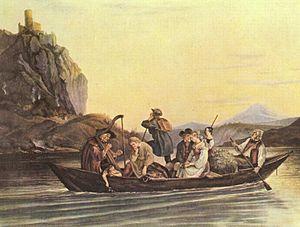
Adrian Ludwig Richter était un peintre, dessinateur et graveur allemand de la période romantique et aussi de la période Biedermeier.